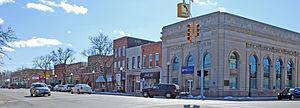
Le village de Romeo est situé dans le comté de Macomb, dans l’État du Michigan, aux États-Unis. Sa population s’élevait à 3 596 habitants lors du recensement de 2010, estimée à 3 607 habitants en 2018.